Kingdom of Nagpur

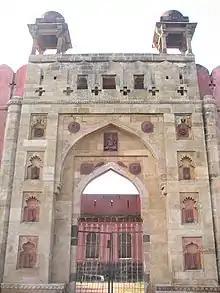
Main entrance of the "Nagardhan Fort", built by the Bhonsle dynasty of the Maratha Confederacy

His successor Janoji Bhonsle took part in the wars between the Peshwa and the Nizam of Hyderabad. After he had in turn betrayed both of them, they united against him and sacked and burnt Nagpur in 1765.